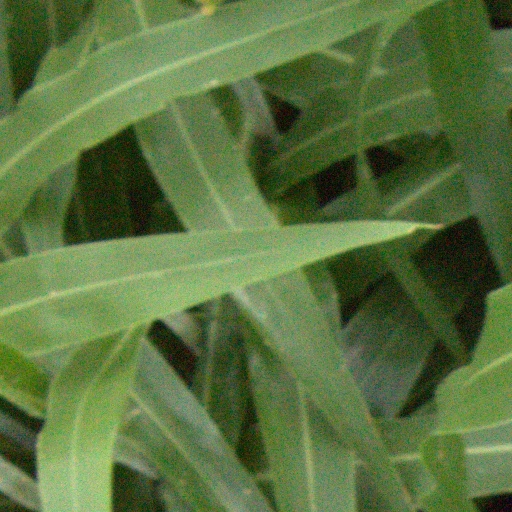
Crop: sorghum